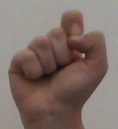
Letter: fa